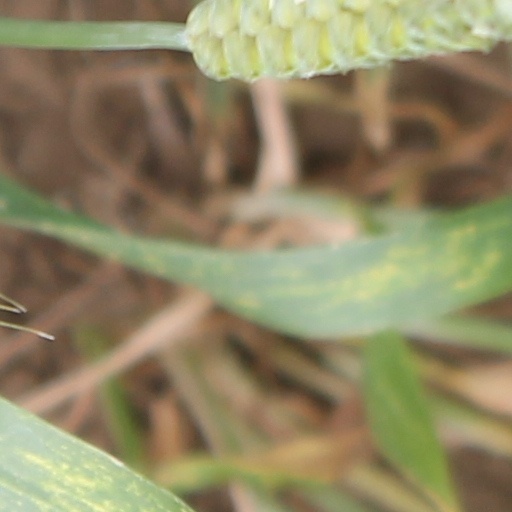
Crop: wheat